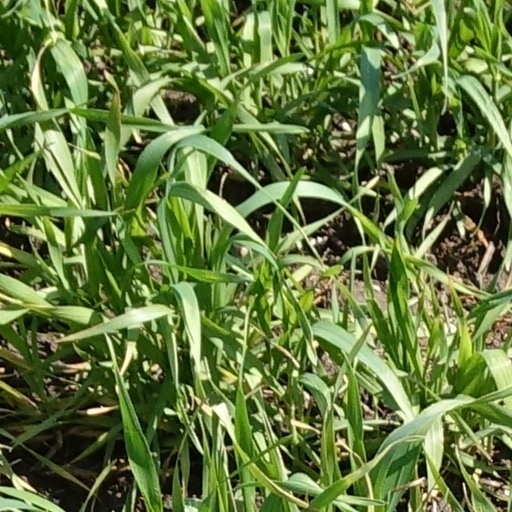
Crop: wheat